John Jameson (colonel)

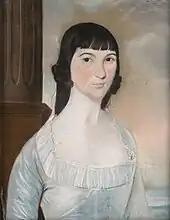
Jameson's second wife, Elizabeth Davenport (1769-1829)

When Washington called for 'Anderson' to be brought to him, the spy finally confessed that he was—in fact—British Major John André, envoy to the British commander in chief, Sir Henry Clinton, and the chief spy master for the British forces in America. The investigation further revealed that Benedict Arnold, as commandant of West Point, had agreed to surrender the fort to the enemy in return for a royal commission in the British army and a large sum of money. Because of Jameson's intuition, Arnold's plot was foiled, but on balance, his misjudgment also allowed Arnold to escape. In any case, the attempt to pass control of West Point to the British was thwarted.